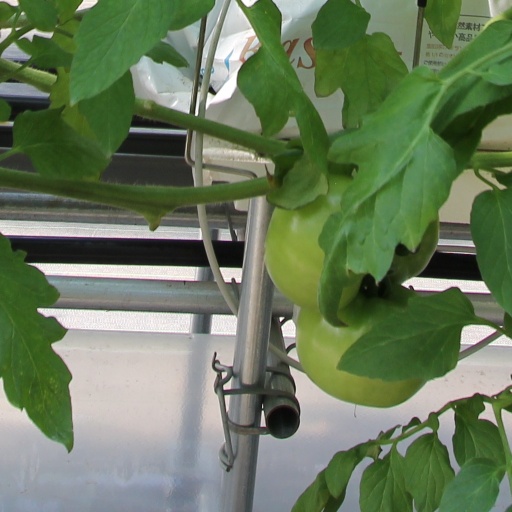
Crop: tomato